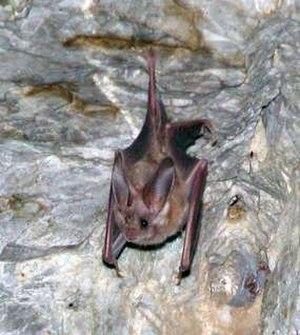
Macrotus californicus est une espèce de chauves-souris de la famille des Phyllostomidae.